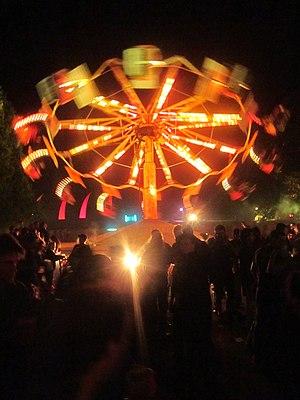
Festival Astropolis, Brest, 2011
Astropolis est un festival de musique électronique se déroulant au bois de Keroual, près de Brest, ainsi que dans divers lieux emblématiques de la ville, entre le début du mois de juillet et la fin du mois d'août selon les années. C'est le plus ancien festival de musiques électroniques en France encore en activité, il rassemble chaque année entre 10 000 et 30 000 personnes, chiffre difficilement estimable en raison de sa dispersion, tant temporelle que spatiale. En quelques années, il a réussi à s'imposer comme un grand évènement électro français, aussi bien par l'affluence que par les artistes présents.